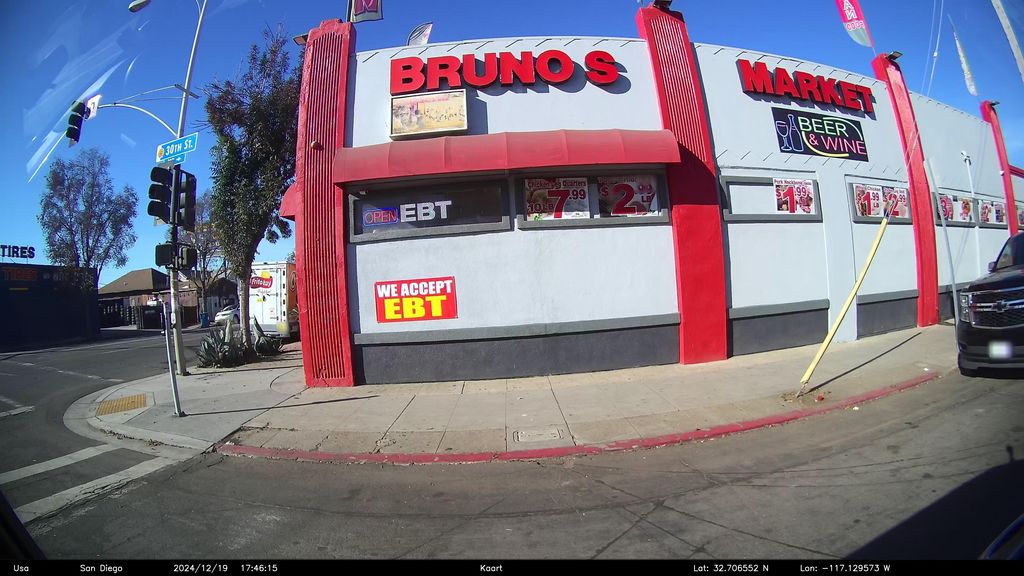
Feature: Storefront
City: San Diego
State: California
Country: United States
Date: 2024-12-20T00:46:15+00:00
Coordinates: 32.707, -117.13